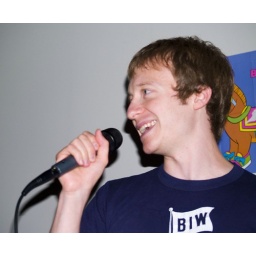
kudos to international bowl on buford highway in Chamblee, GA